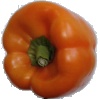
Label: Pepper Orange 1